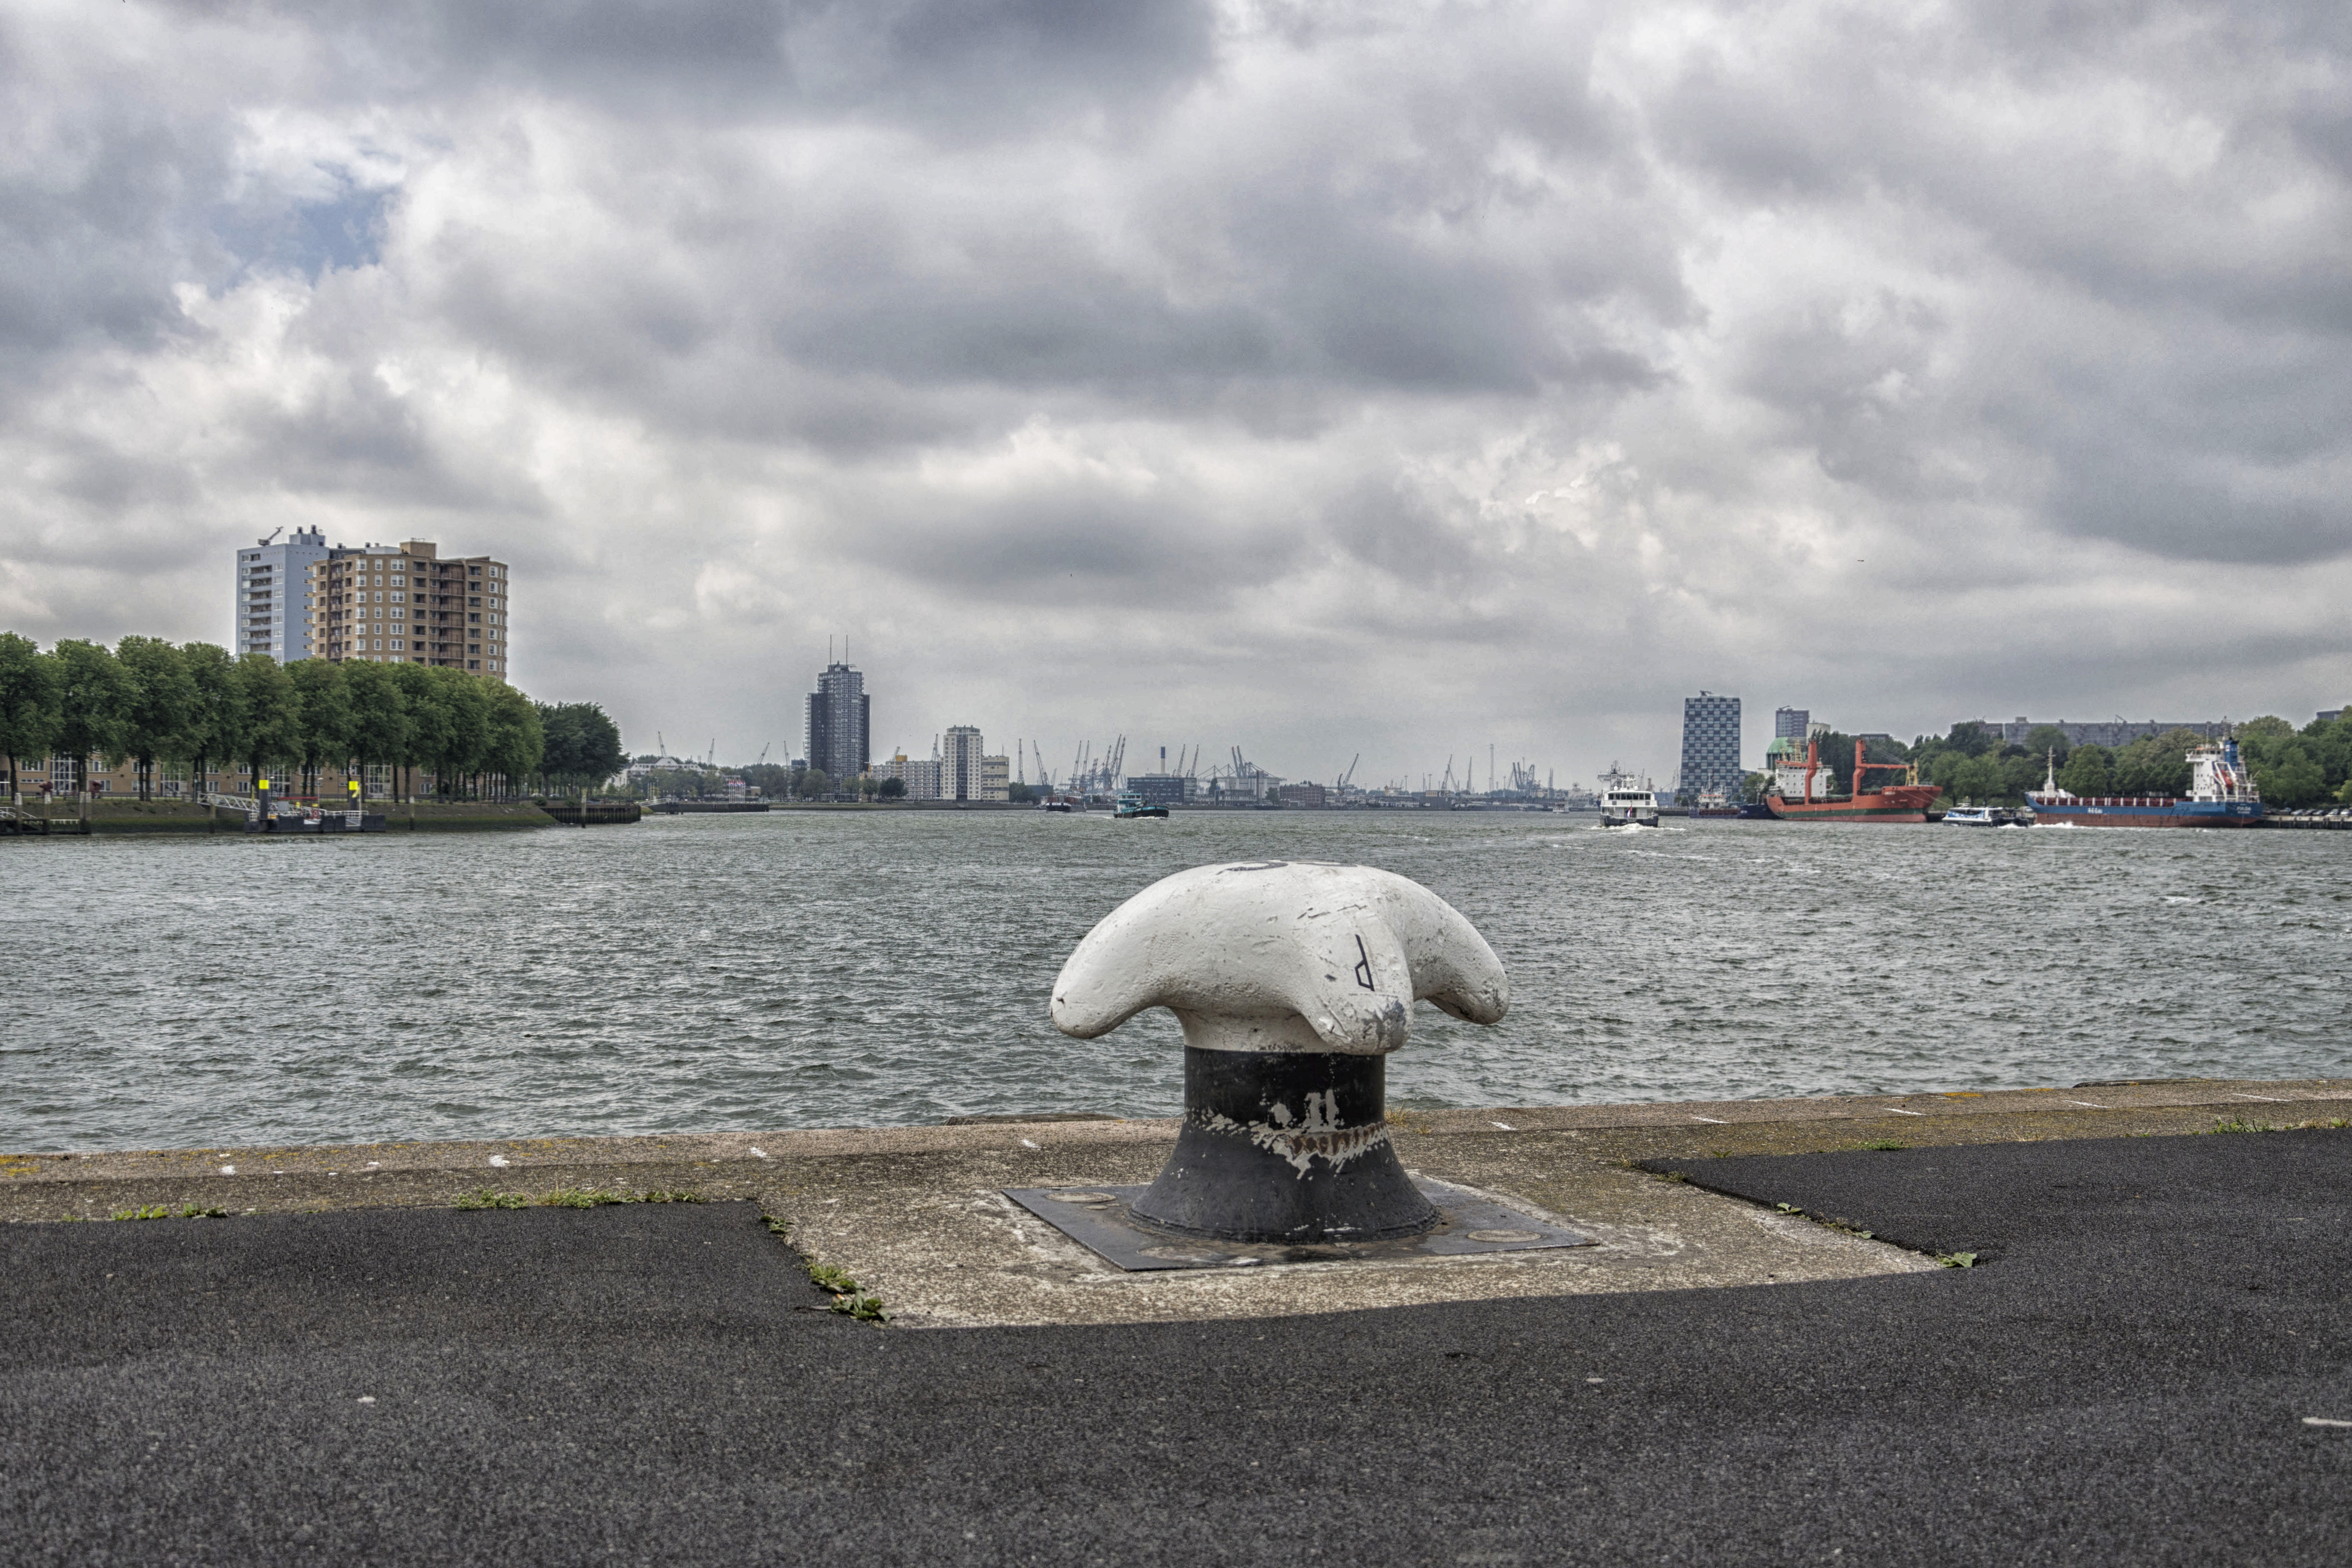
sea, water, outdoor, architecture, sky, photography, van, building, city, urban, photo, park, harbour, port, nikon, sculpture, memorial, holland, nederland, haven, netherlands, rotterdam, de, dutch, outdoorphotography, picture, photograph, fountain, fotos, foto, fotografie, pd, nieuwemaas, paulvandevelde, pdvandevelde, padagudaloma, dordrecht, nederlandinfotos, urbanfotografie, pvdvfotografie, pdvandeveldedordrecht, nederlandsefotografie, dutchphotogaraphy, totallydutch, fotografienederland, hollandsefotografie, fotografieholland, velde, portofrotterdam, wilhelminakade, hollandamerikakade, bolder, paulvandeveldedordrecht